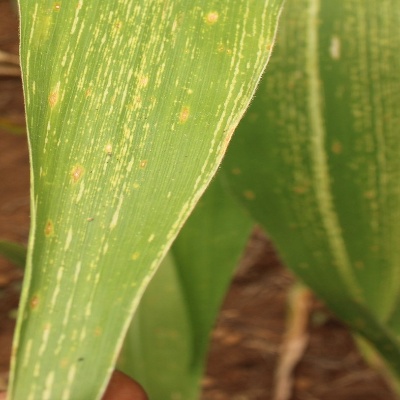
Crop: Maize
Condition: streak virus